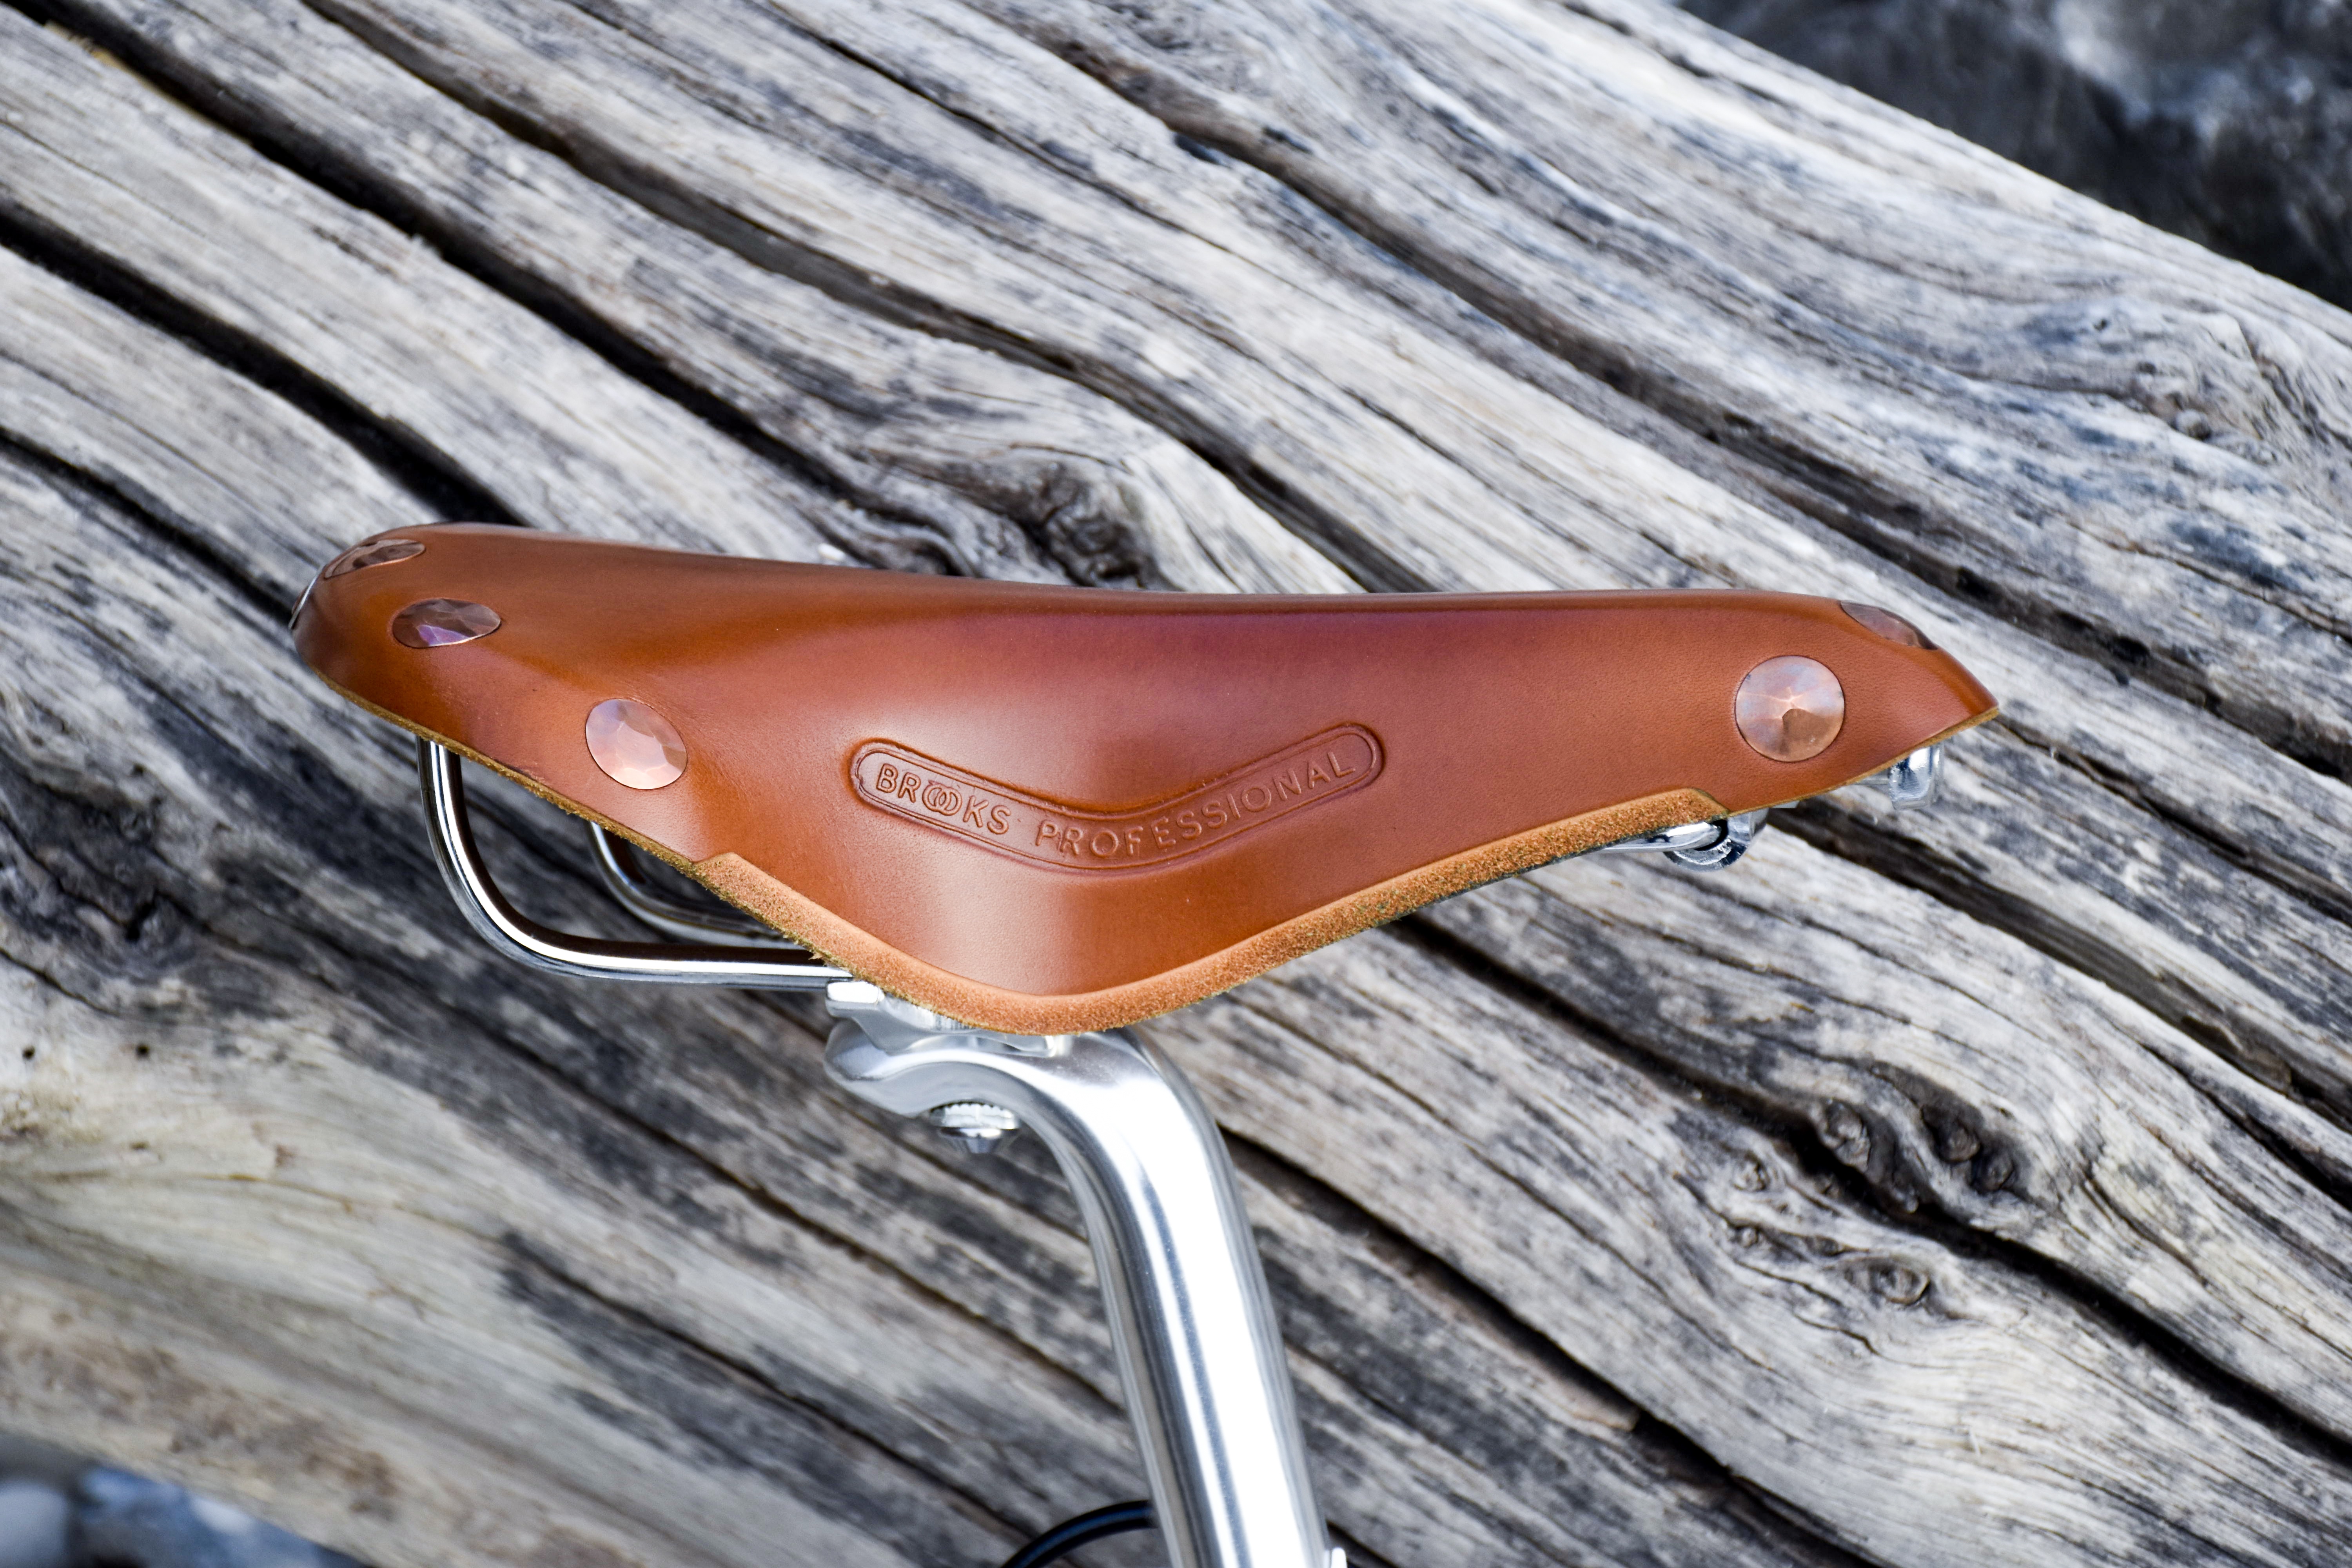
hand, wood, leather, bike, bicycle saddle, sunglasses, glasses, saddle, macro photography